Thin-film interference

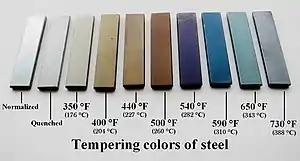
Tempering colors are produced when steel is heated and a thin film of iron oxide forms on the surface. The color indicates the temperature the steel reached, which made this one of the earliest practical uses of thin-film interference.

Where incident light is monochromatic in nature, interference patterns appear as light and dark bands. Light bands correspond to regions at which constructive interference is occurring between the reflected waves and dark bands correspond to destructive interference regions. As the thickness of the film varies from one location to another, the interference may change from constructive to destructive. A good example of this phenomenon, termed "Newton's rings", demonstrates the interference pattern that results when light is reflected from a spherical surface adjacent to a flat surface. Concentric rings are observed when the surface is illuminated with monochromatic light. This phenomenon is used with optical flats to measure the shape and flatness of surfaces.